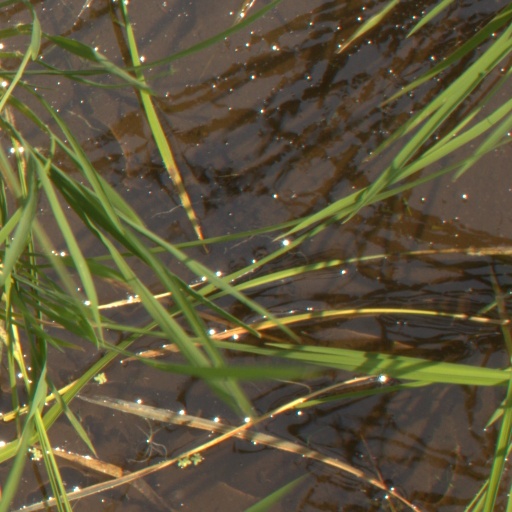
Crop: rice